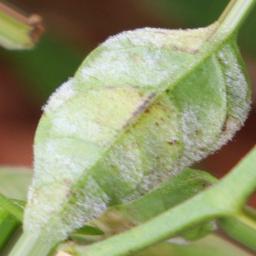
Label: powdery mildew